Pompeii

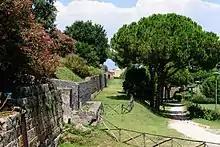
City walls

The city wall was strengthened in the early 5th century BC with two façades of relatively thin, vertically set slabs of Sarno limestone some apart filled with earth (the "orthostate" wall).